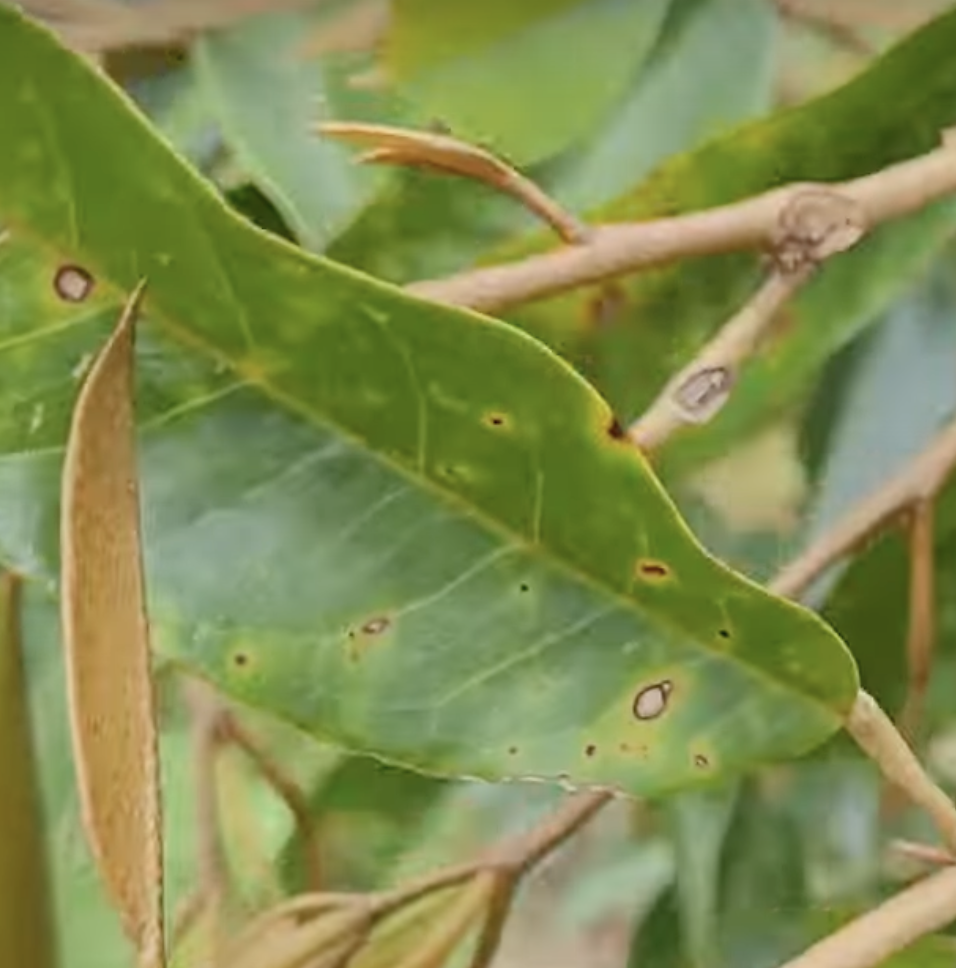
Label: canker_disease